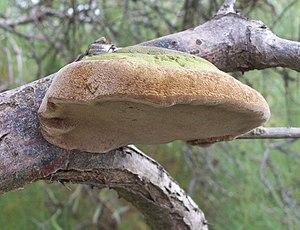
Phellinus hippophaecola, phellin de l'argousier, phellinus robustus f.hippophae 59210
Phellinus hippophaeicola, le Phellin de l'argousier, est une espèce de champignons agaricomycètes de la famille des Hymenochaetaceae. Il parasite l'argousier.